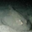
Label: ray